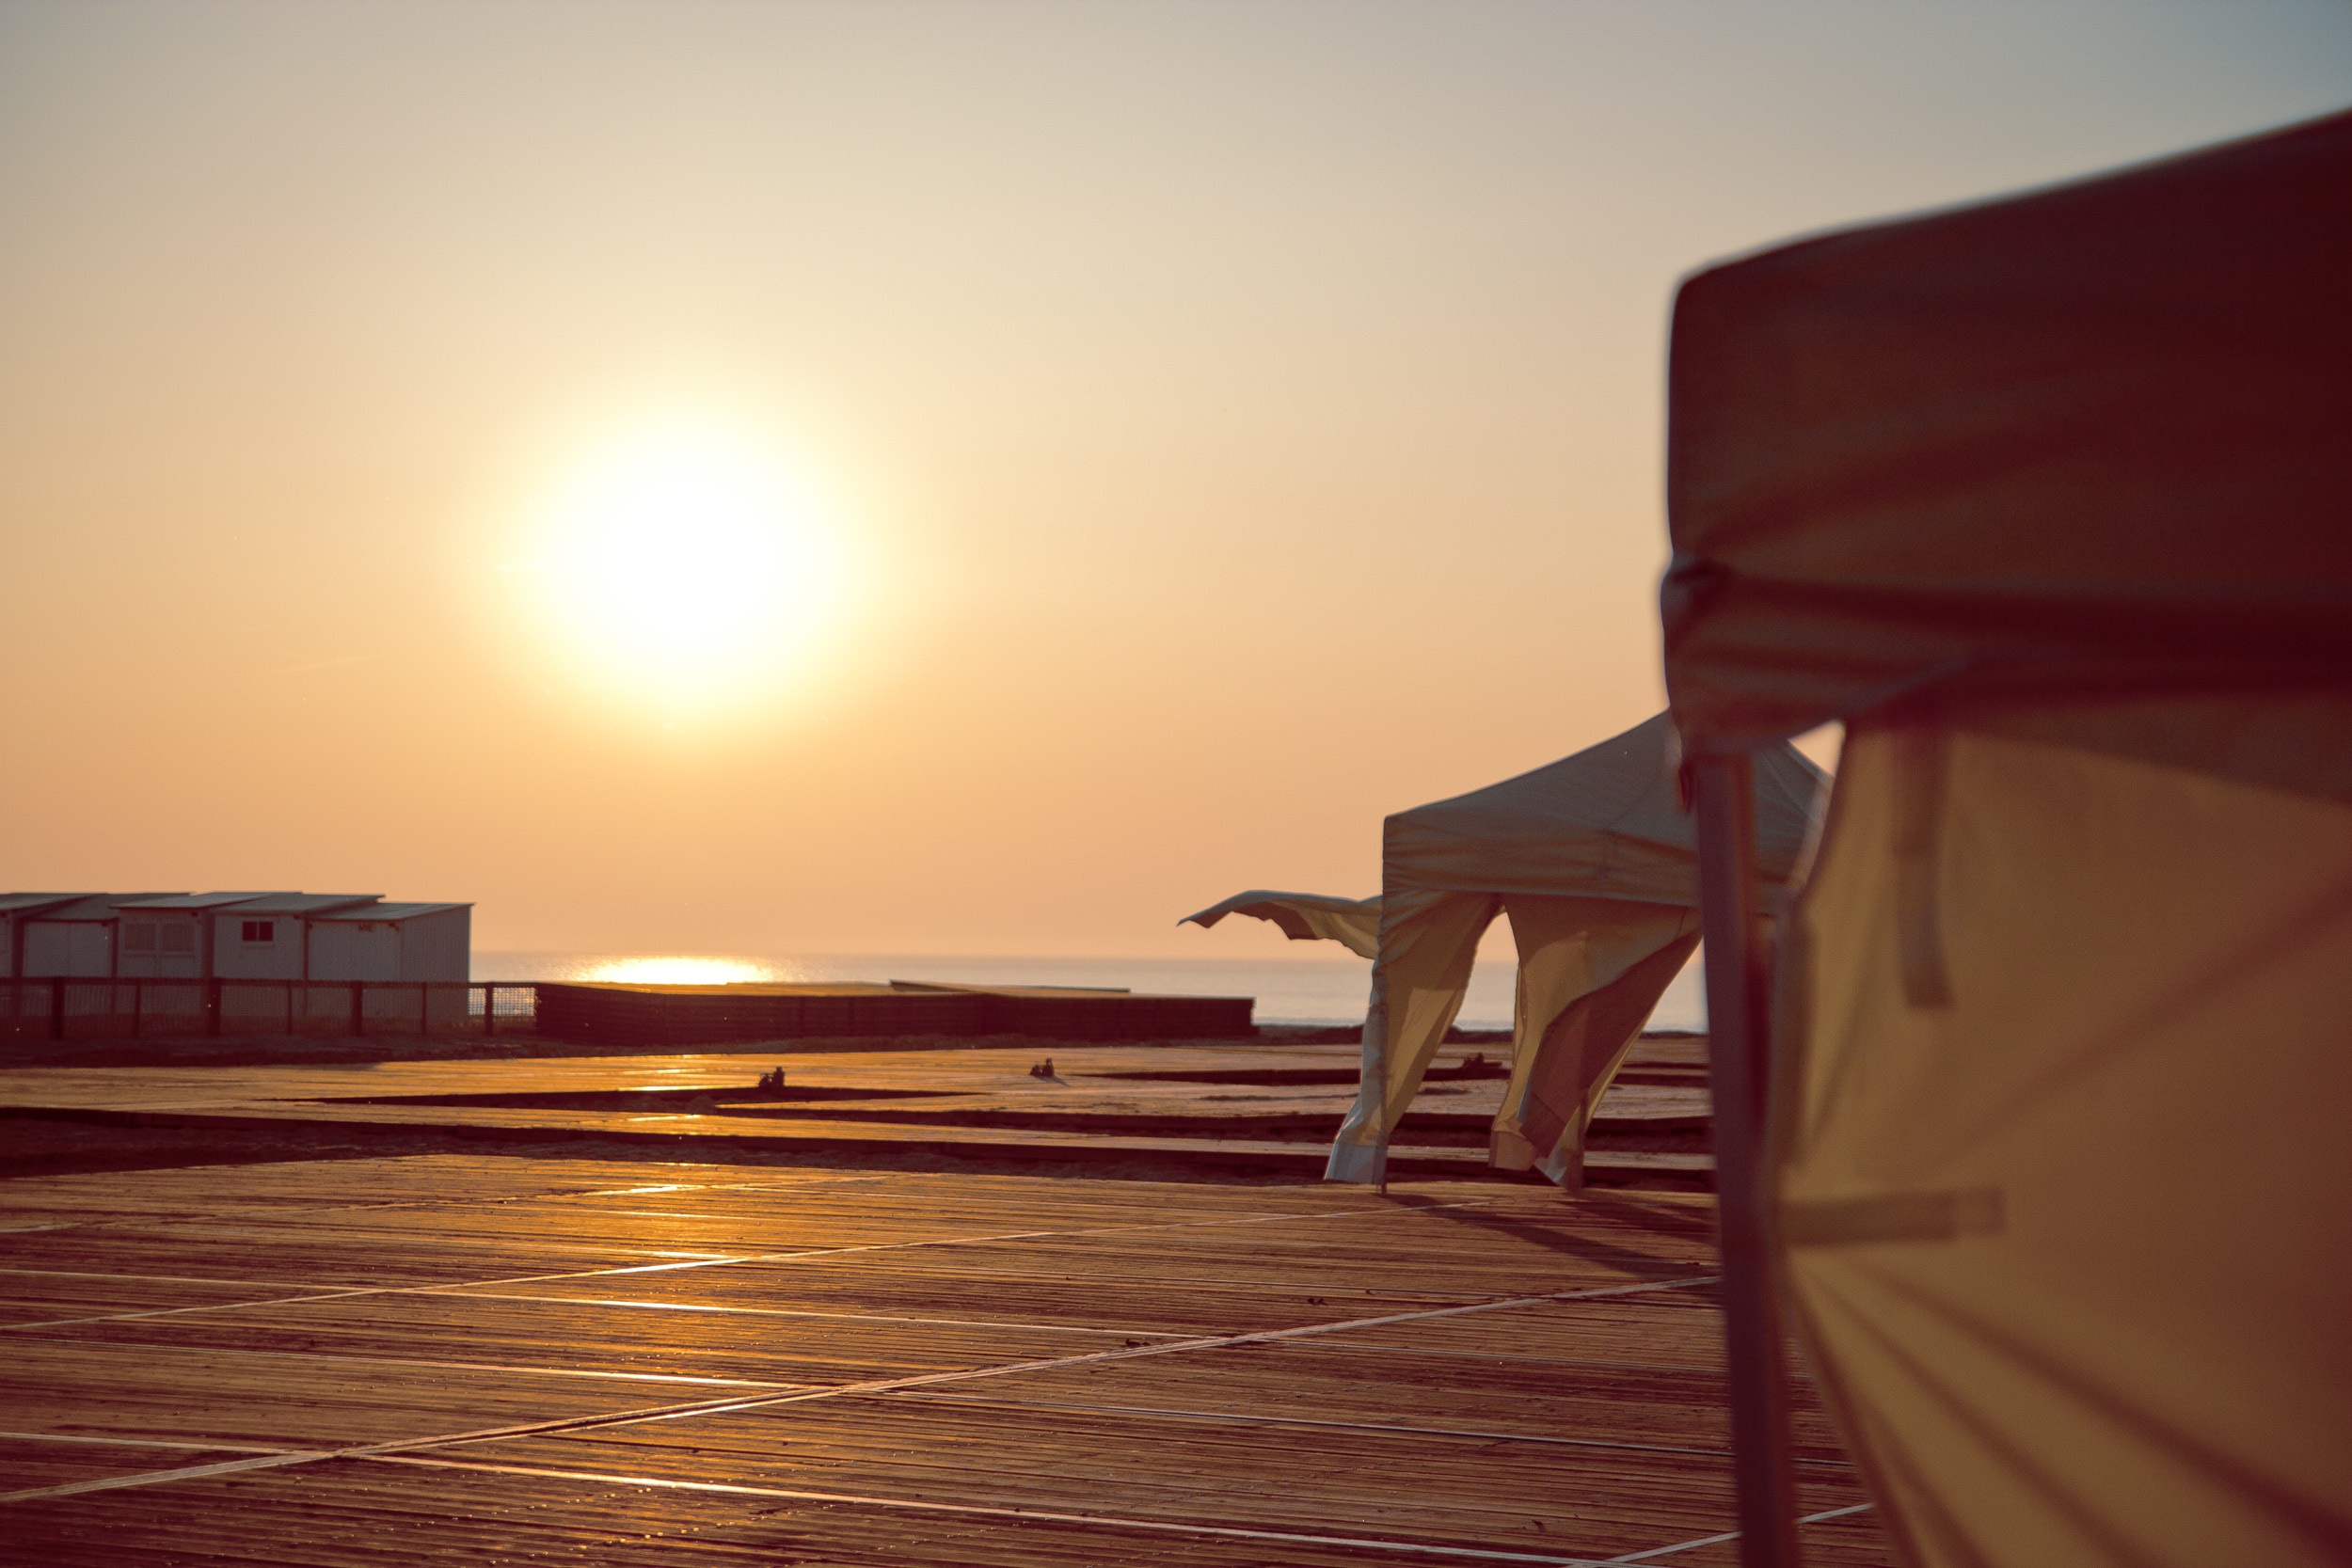
wood, sunset, sunlight, morning, evening